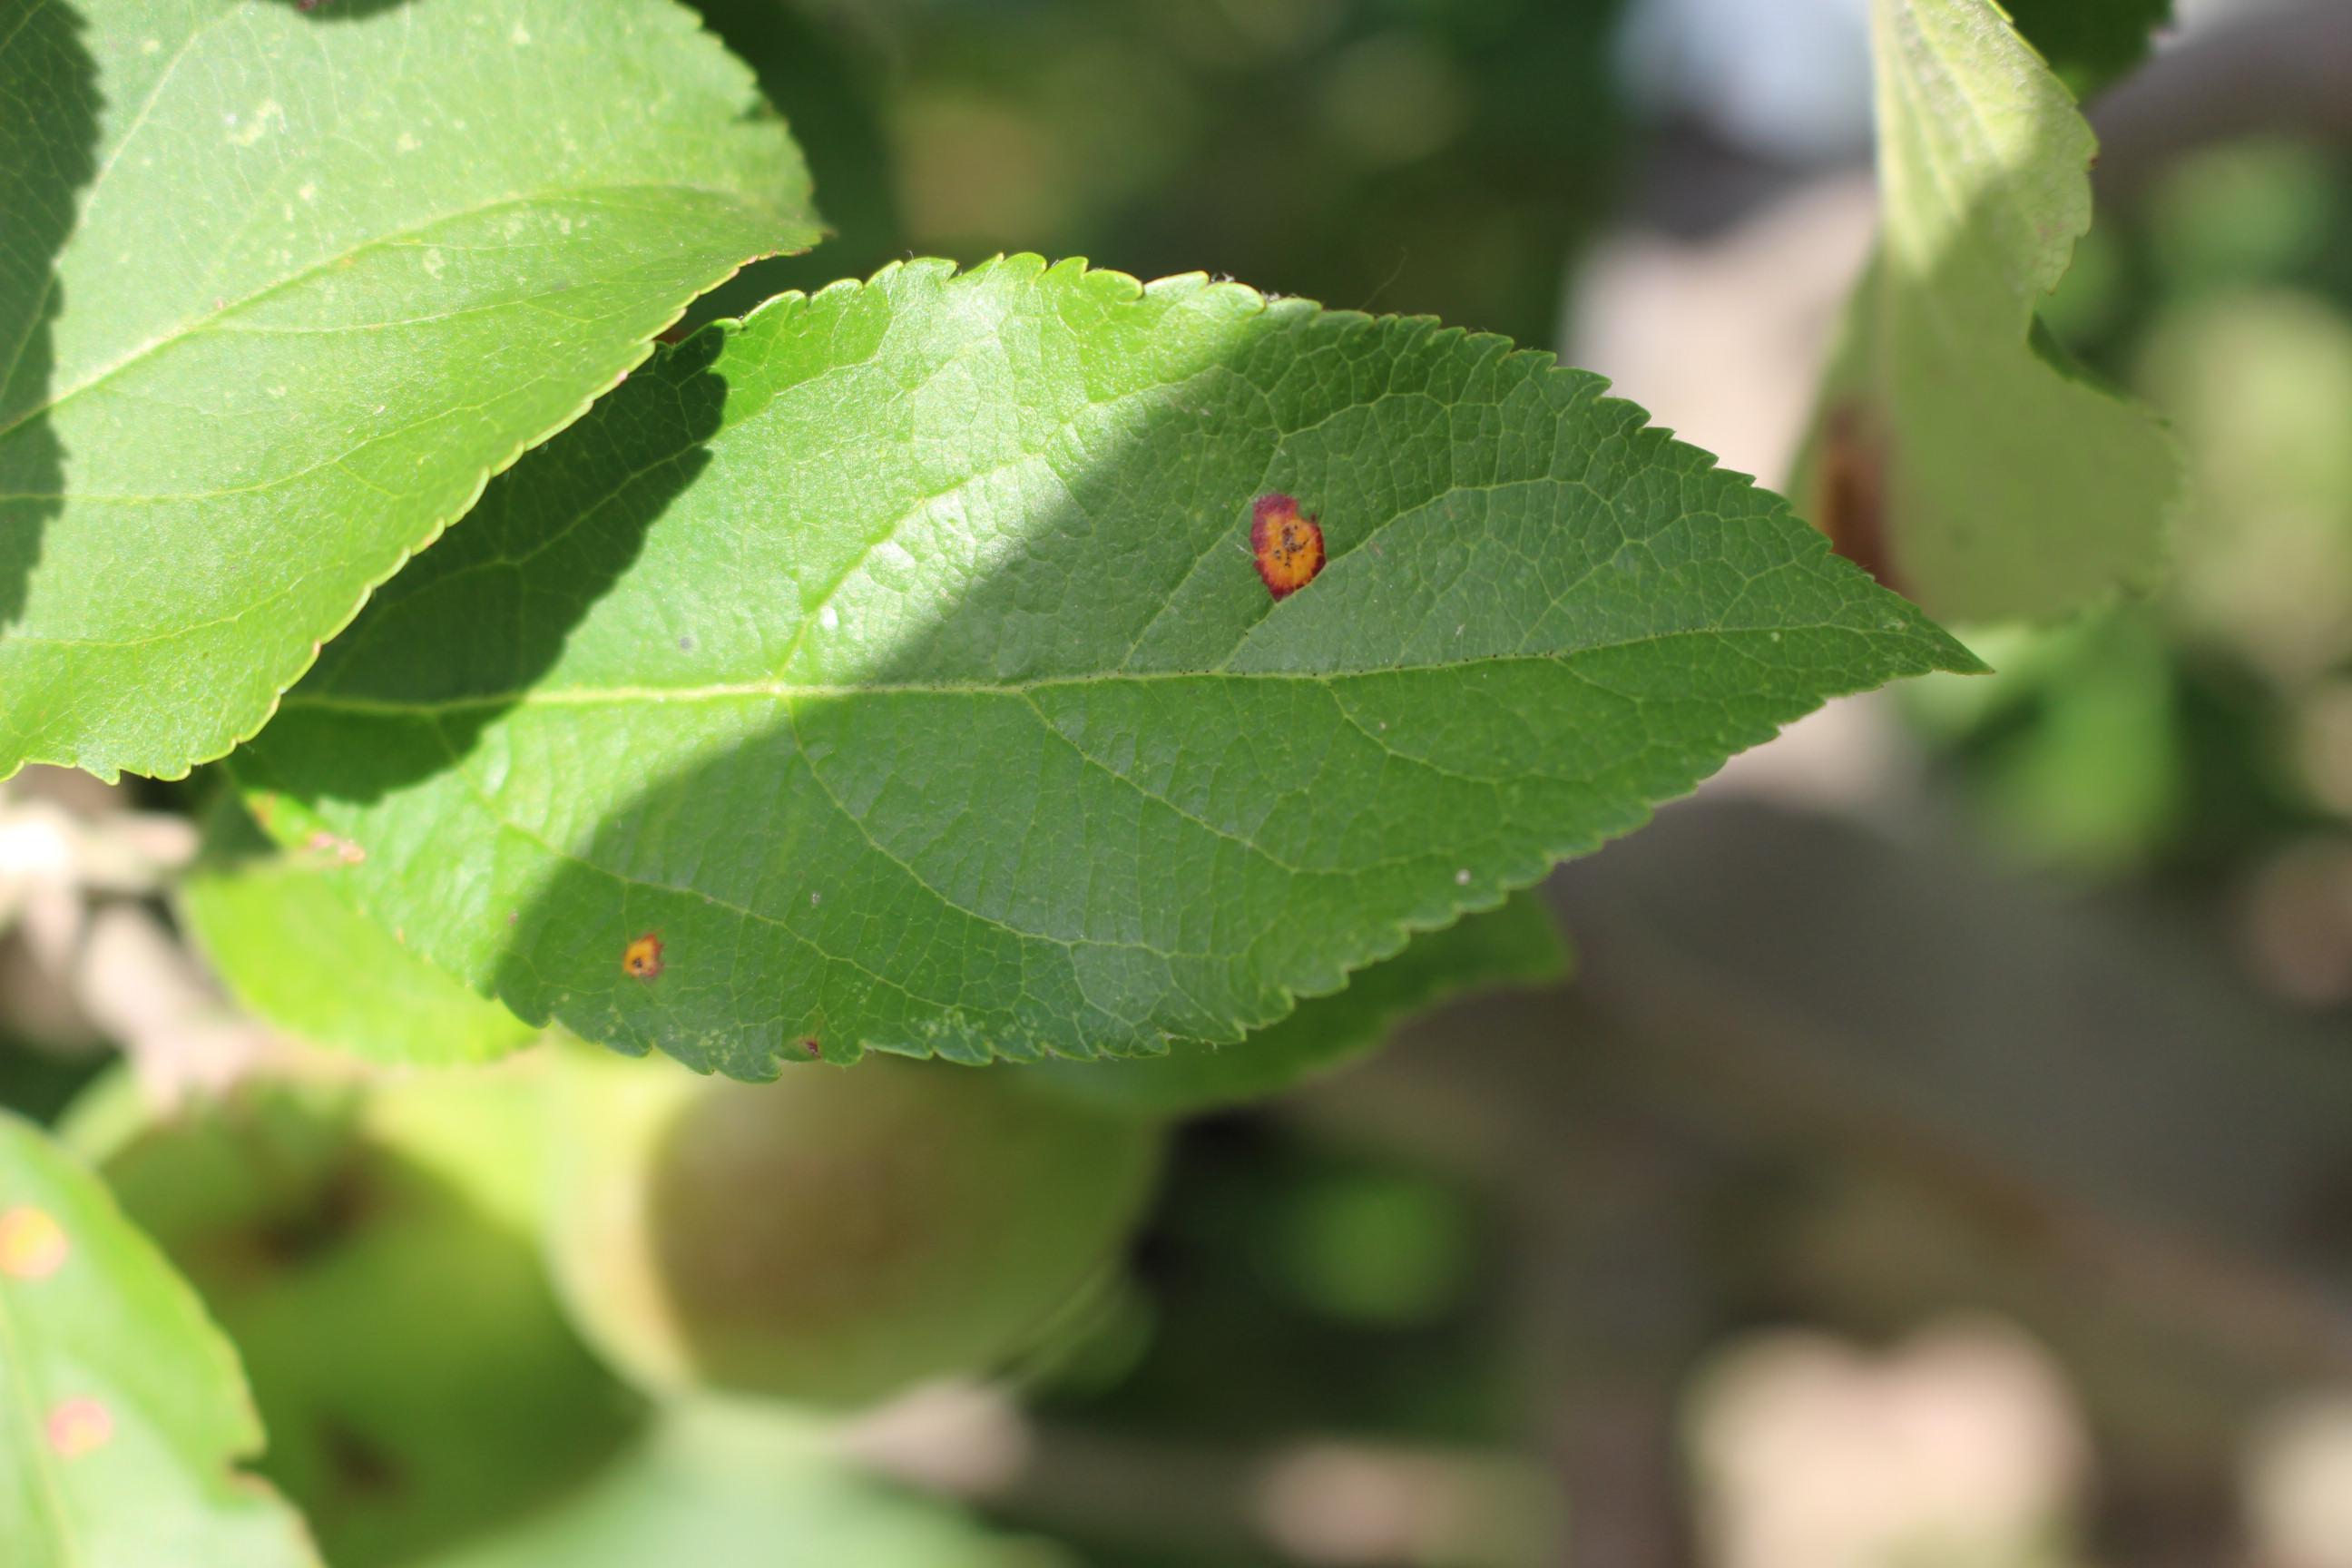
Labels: rust